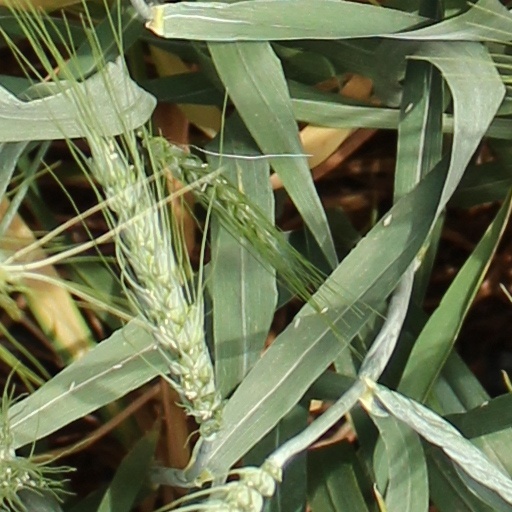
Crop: wheat